Sun and Moon (Inuit myth)

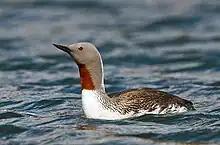
Red-throated loon

The brother asks his sister to take him to a nearby lake where there are red-throated loons. He stands by the lake until he hears the sound of a kayak and a voice invites him to sit in it. He sits and is paddled toward the center of the lake. (In Kusugaq's telling he is simply led into the lake, without a kayak). They are submerged. When Aningaat needs air, they resurface. After taking air, they dive again. The stranger asks if he can see. This repeats several times: they dive, the stranger asks the boy if he can see. The stranger licks the boy's eyes (a detail not in Ivaluardjuk's version) and they dive again. Each time the boy can see a little more, and by the end he is no longer blind. The stranger is a loon (a detail not in Kappianaq's version).